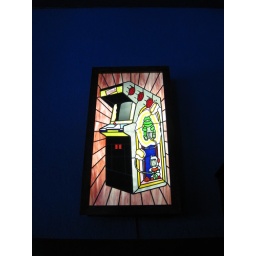
Awesome Dig Dug stained glass window mounted on the wall at Ground Kontrol in Portland